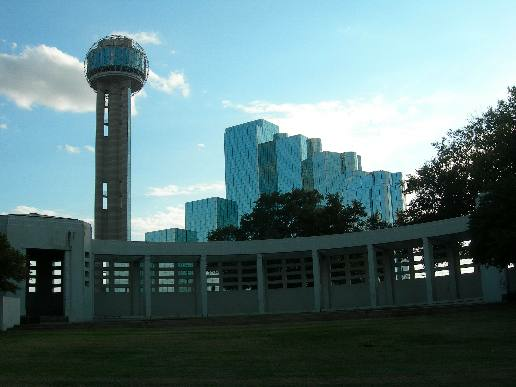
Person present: No